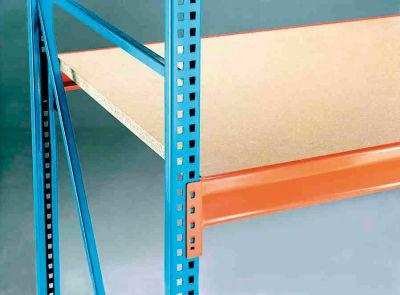
Zusatzebene SCHULTE,  W100 ZG B2500xT600 mm Spanplatte SCHULTE Lagertechnik
Ausführung: -Spanplatte (Zusatzebene) für Weitspannregale
Brand: SCHULTE
Category: Business & Industrial > Industrial Storage Accessories > Individual Industrial Shelves